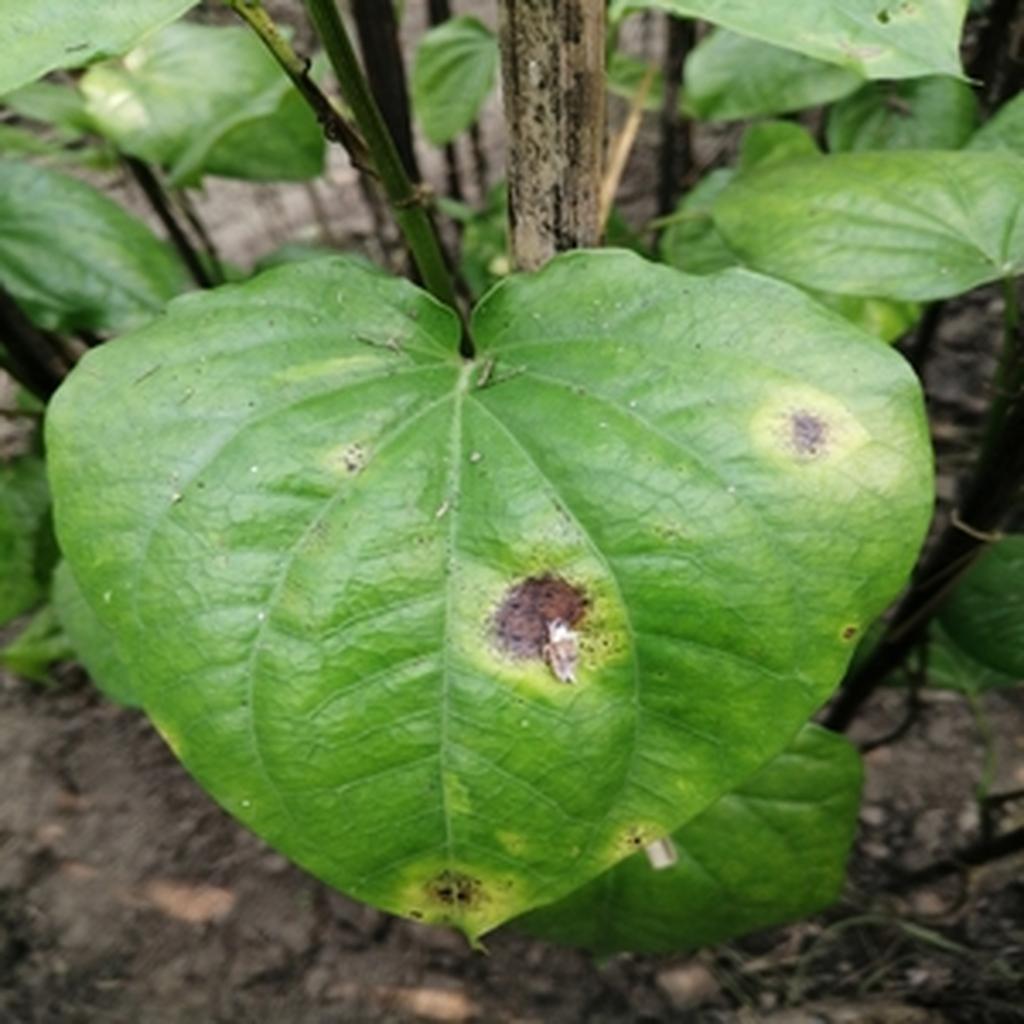
Label: Leaf_Rot